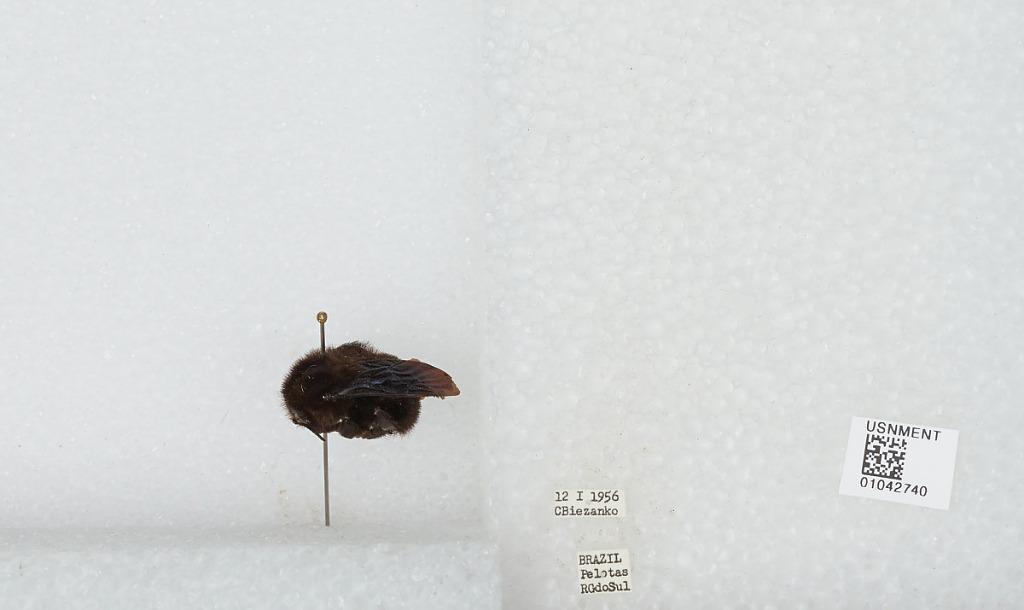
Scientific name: Bombus sp.
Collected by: C. Biezanko
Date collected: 1956-1-12
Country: Brazil
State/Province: Rio Grande do Sul
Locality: Pelotas